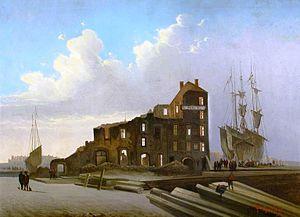
Peinture, Dégâts causés par un incendie à Saint John, N.-B., 1877, R. Silroy, Huile sur toile, 56.5 x 78 cm
L'histoire de la culture des céréales est un élément majeur de l'histoire alimentaire mondiale aux conséquences économiques, sociales et politiques très importantes. Fondement de l'alimentation dans la majorité des sociétés, les céréales, leur provenance, la difficulté de leur culture, leur pénurie ou leur abondance sont des enjeux essentiels de l'existence humaine. Des émeutes frumentaires aux réformes agraires, les céréales ont joué un rôle central dans certains grands épisodes de l'histoire.
Le Nouveau-Brunswick proprement dit a été fondé en 1784 avec pour capitale Fredericton. Cet article présente l'histoire du lieu, depuis l'époque amérindienne jusqu'à nos jours, incluant l'époque coloniale française où il était une partie de l'Acadie.
Saint-Jean est la plus vieille municipalité incorporée du Canada et la deuxième